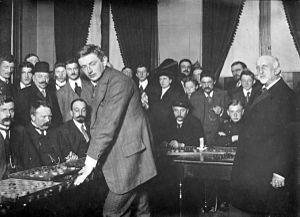
Herman Hoogland est le premier damiste néerlandais à avoir remporté le titre de champion du monde en 1912.